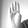
ASL letter: B